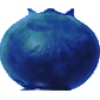
Label: Huckleberry 1